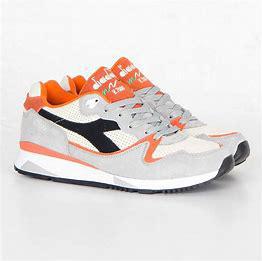
Brand: Diadora
Model: V7000